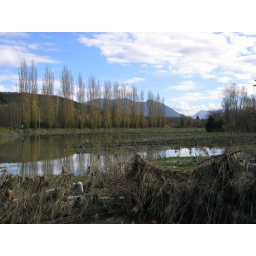
House field under water